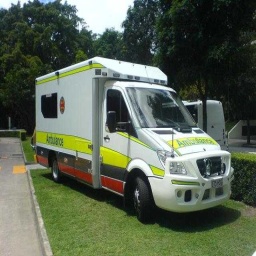
Label: ambulance